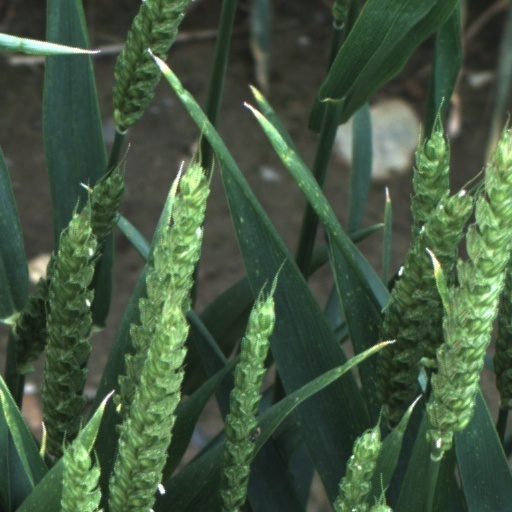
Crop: wheat